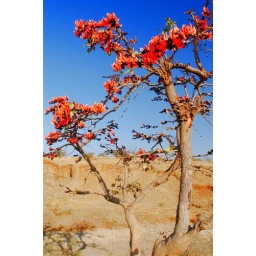
crimson red flowers of flame of the forest tree in bloom during spring